William Sterling Parsons

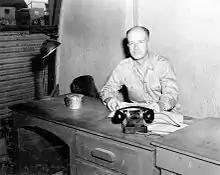
Captain Parsons on Tinian in 1945

Parsons returned to Dahlgren in March 1943. Around this time, a research laboratory was established at Los Alamos, New Mexico, under the direction of J. Robert Oppenheimer as Project Y, which was part of the Manhattan Project, the top-secret effort to develop an atomic bomb. The creation of a practical weapon would necessarily require an expert in ordnance, and Oppenheimer tentatively penciled in Tolman for the role, but getting him released from OSRD was another matter. Until then, Oppenheimer had to do the job himself. In May 1943, the Manhattan Project's director, Brigadier General Leslie R. Groves, took up the matter with the Military Policy Committee, the high-level committee that oversaw the Manhattan Project. It consisted of Vannevar Bush as its chairman, Brigadier General Wilhelm D. Styer who represented the Army, and Rear Admiral William R. Purnell as the Navy's representative.